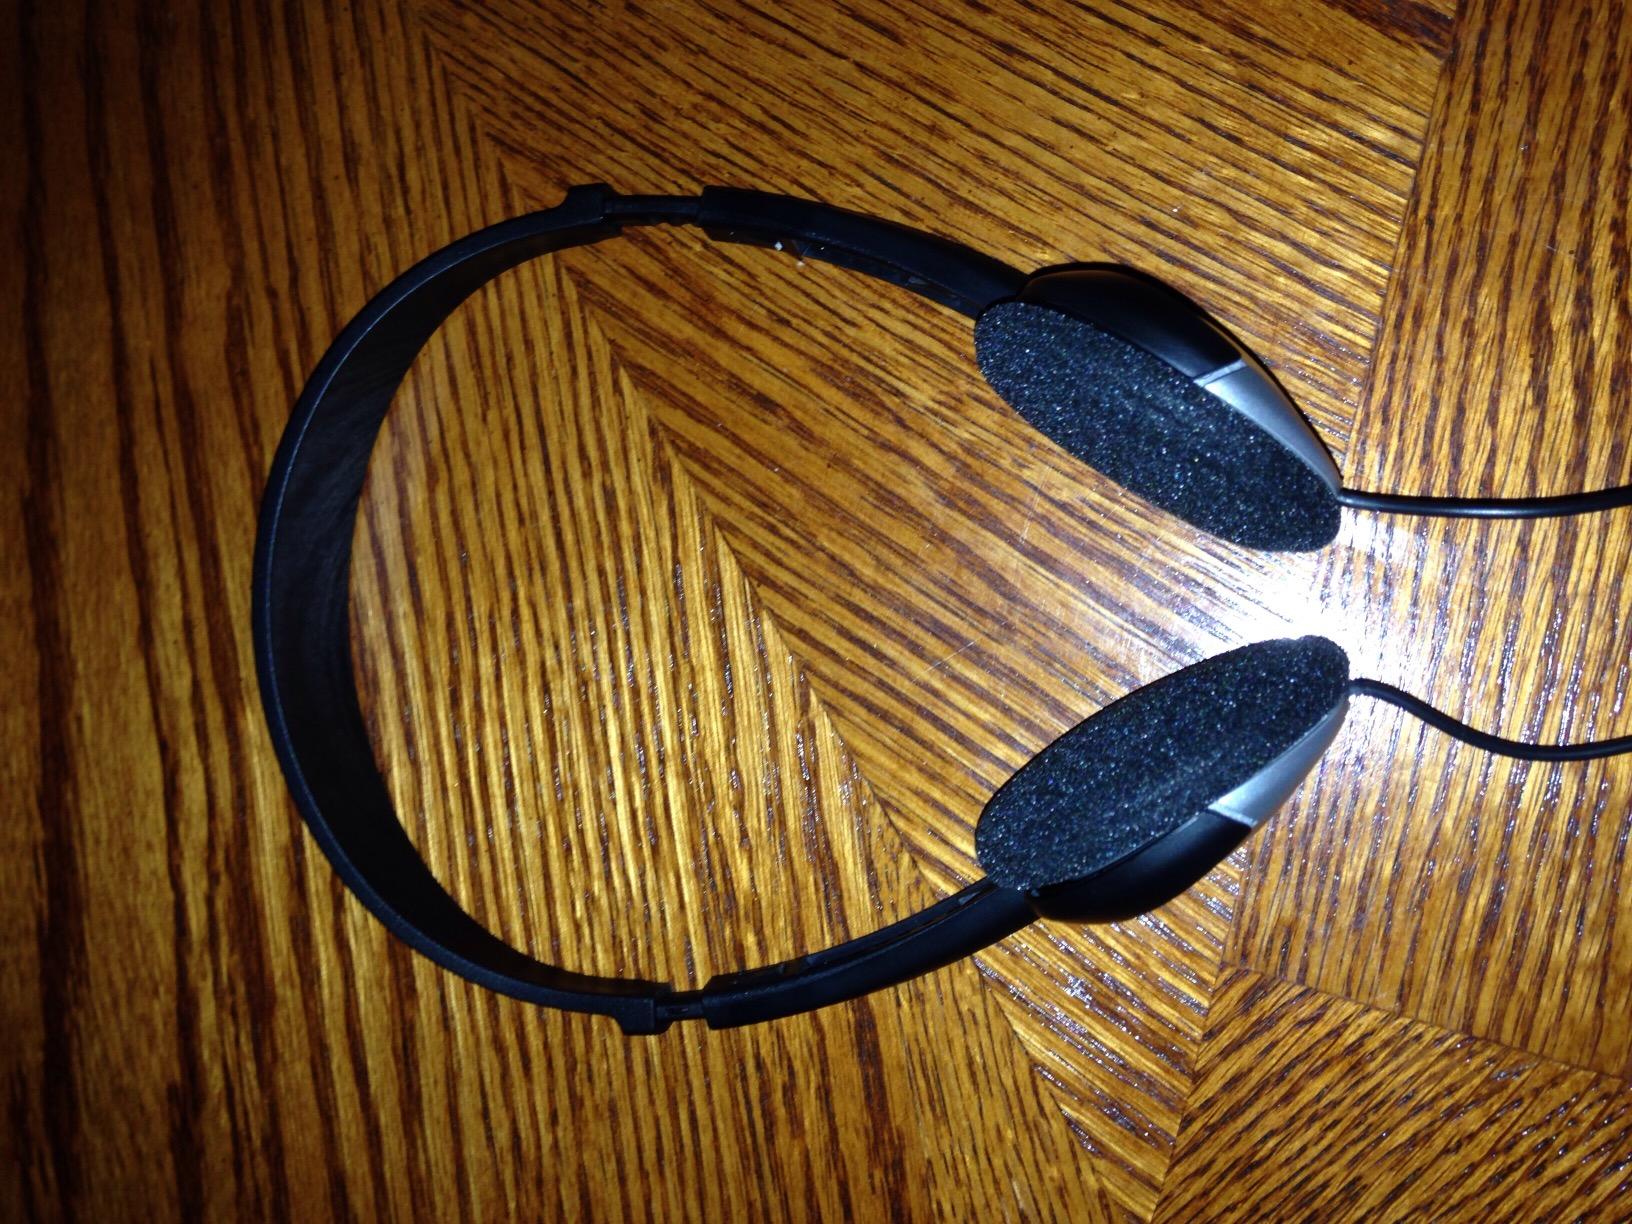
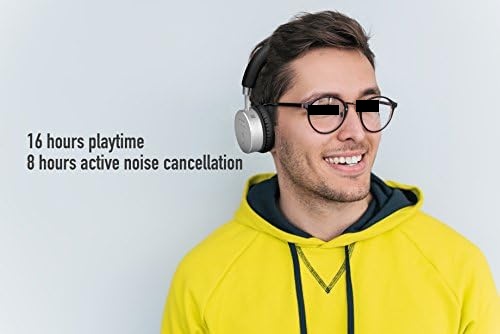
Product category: headphones
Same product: no